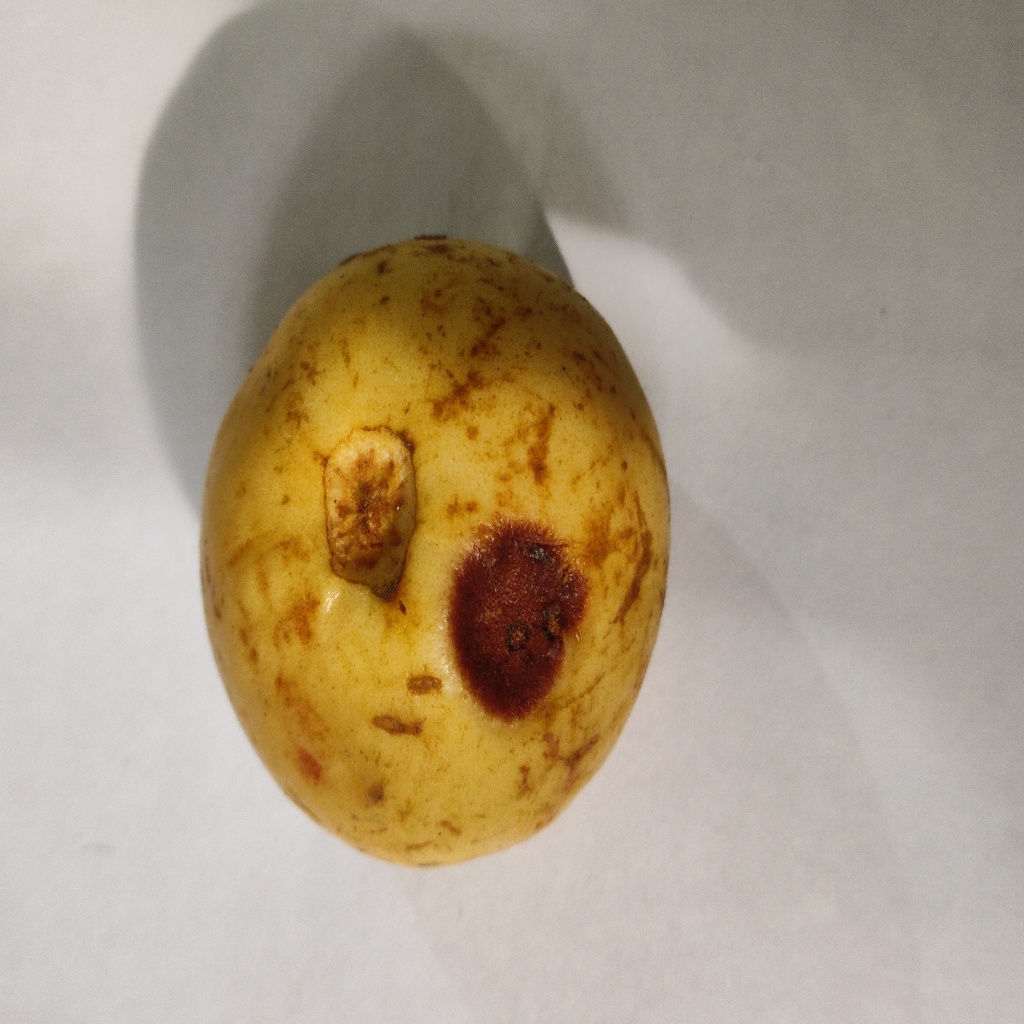
Crop: guava
Quality class: Defect